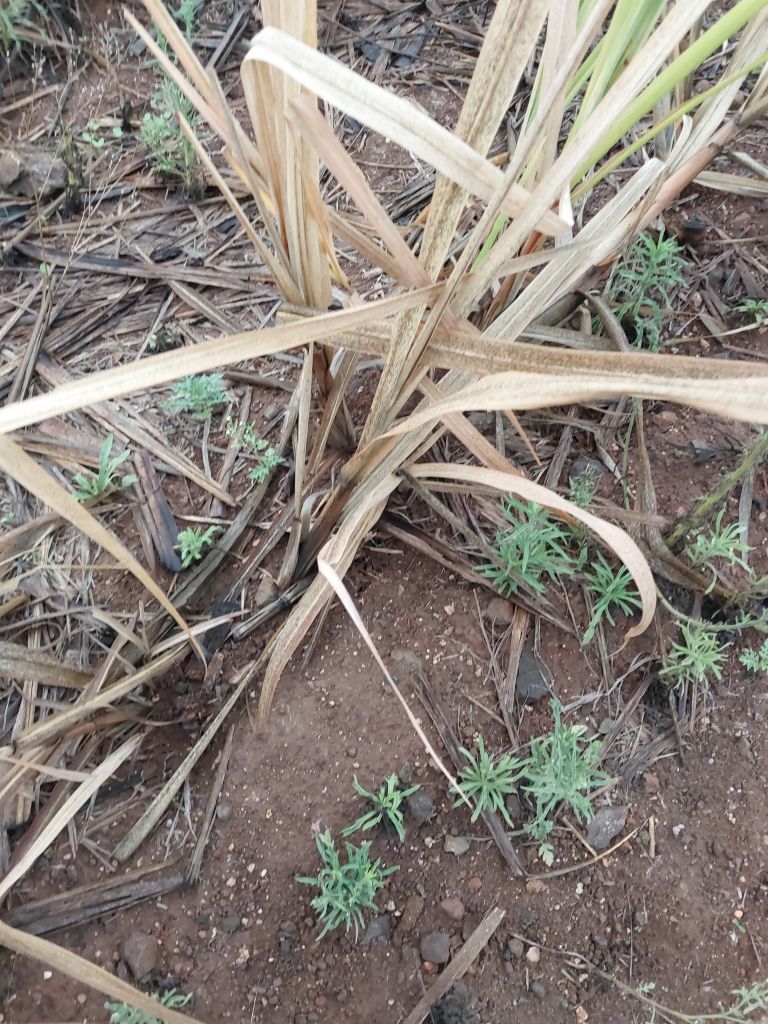
Label: Sett Rot